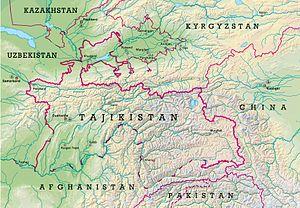
La frontière entre le Kirghizistan et le Tadjikistan est la frontière séparant le Kirghizistan et le Tadjikistan.